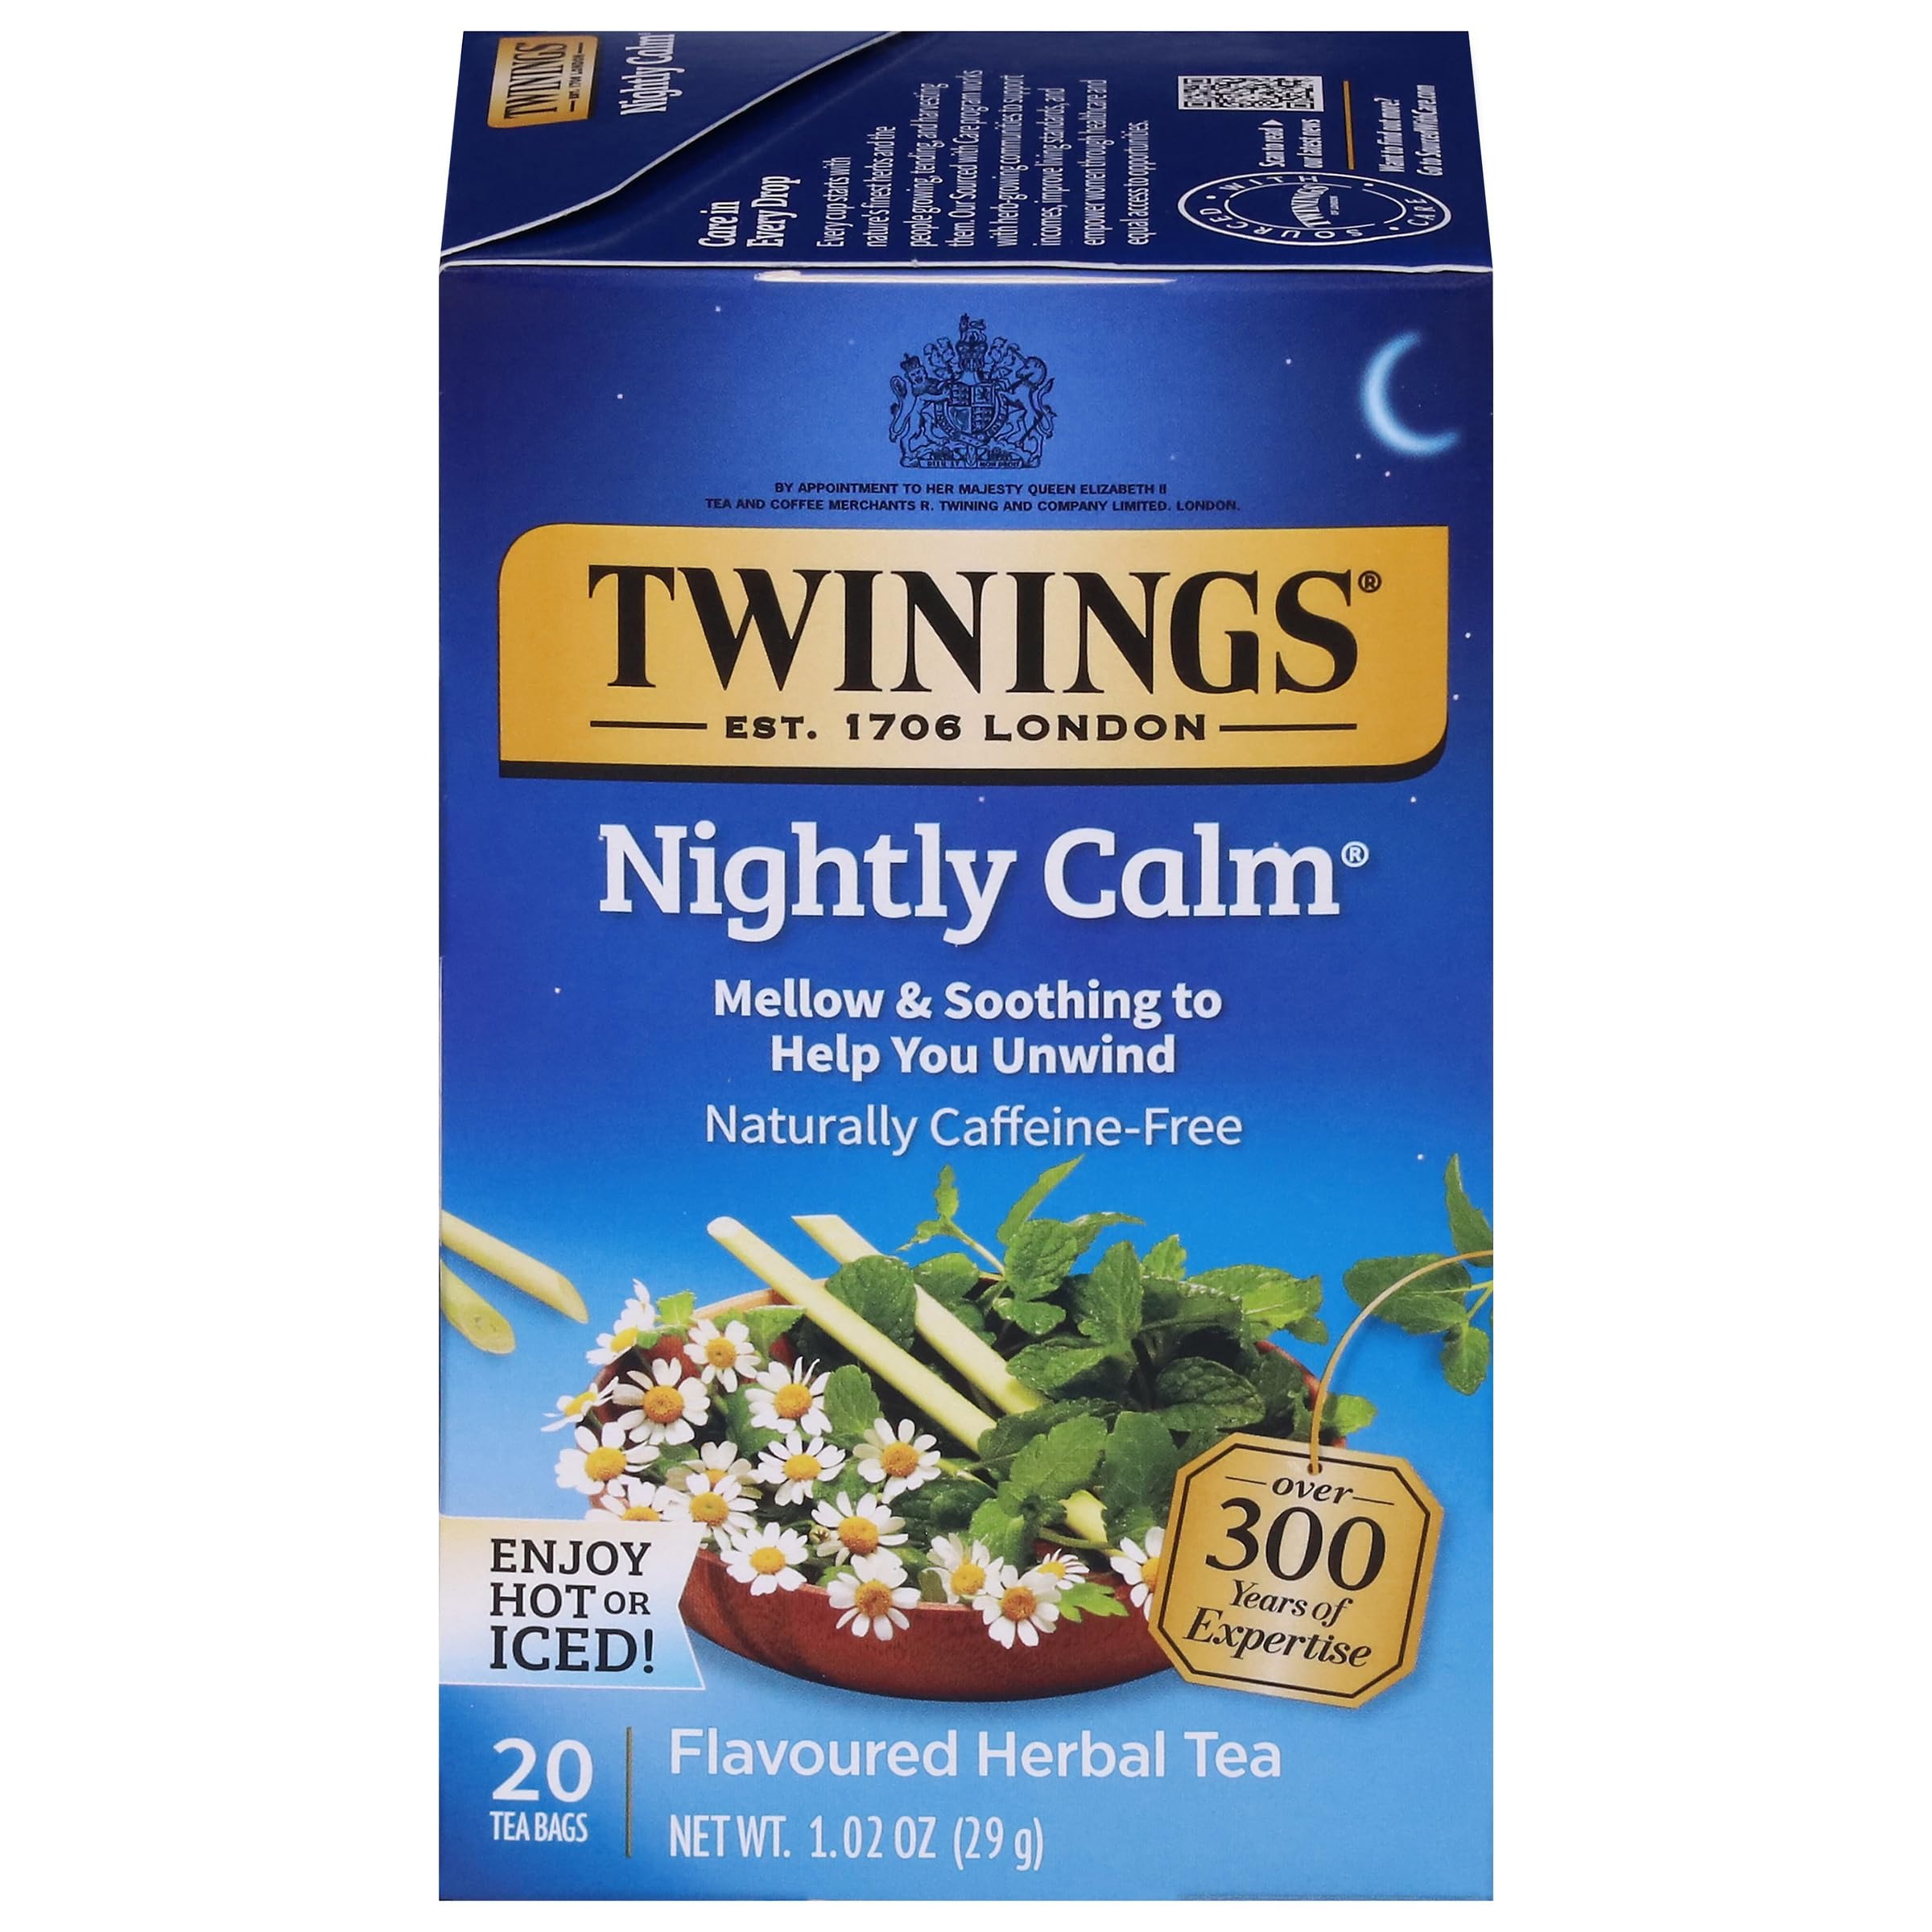
Item Name: Twinings Nightly Calm Herbal Tea Individually Wrapped Bags, 20 Count (Pack of 1), Spearmint & Lemongrass, Naturally Caffeine-Free, Enjoy Hot or Iced
Bullet Point 1: SLEEPY TEA, PERFECTED: The master tea blenders at Twinings of London have perfected the ultimate sleep tea; Nightly Calm Tea, with chamomile as the first ingredient, will help you fall asleep fast and stay asleep.
Bullet Point 2: HERBAL TEA FOR SLEEP: Say “nighty night” with the calming properties of chamomile, spearmint, orange blossoms, and other beneficial herbs perfectly blended in one delicious tea bag, individually wrapped for freshness.
Bullet Point 3: BEST SLEEPY TIME TEA: Twinings of London makes its Nightly Calm Tea blend from the finest, most beneficial herbs cultivated to exacting standards by trusted growers around the world.
Bullet Point 4: HOW TO BREW THE PERFECT CUP OF TWININGS HERBAL TEA: Bring the water to a boil and pour over the tea bag as soon as it reaches the boiling point (over-boiling the water can cause tea to taste flat); steep for 3-4 minutes.
Bullet Point 5: THE TWININGS TRADITION: In 1706 Thomas Twining began selling fine tea from an English storefront in The Strand, London and continues to make the best tea in the world.
Value: 20.0
Unit: Count

Price: 4.74